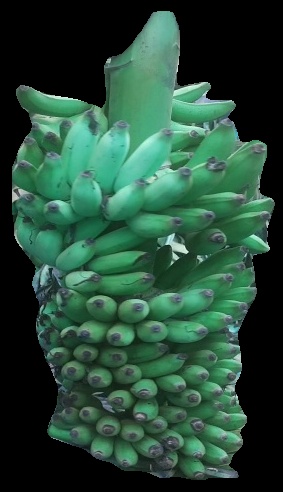
Variety: elakki-bale
Grade: grade1